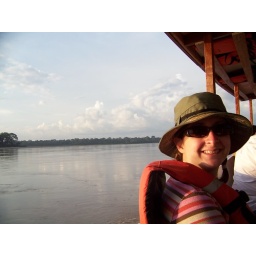
Becky in the boat on the way to lake Sandoval